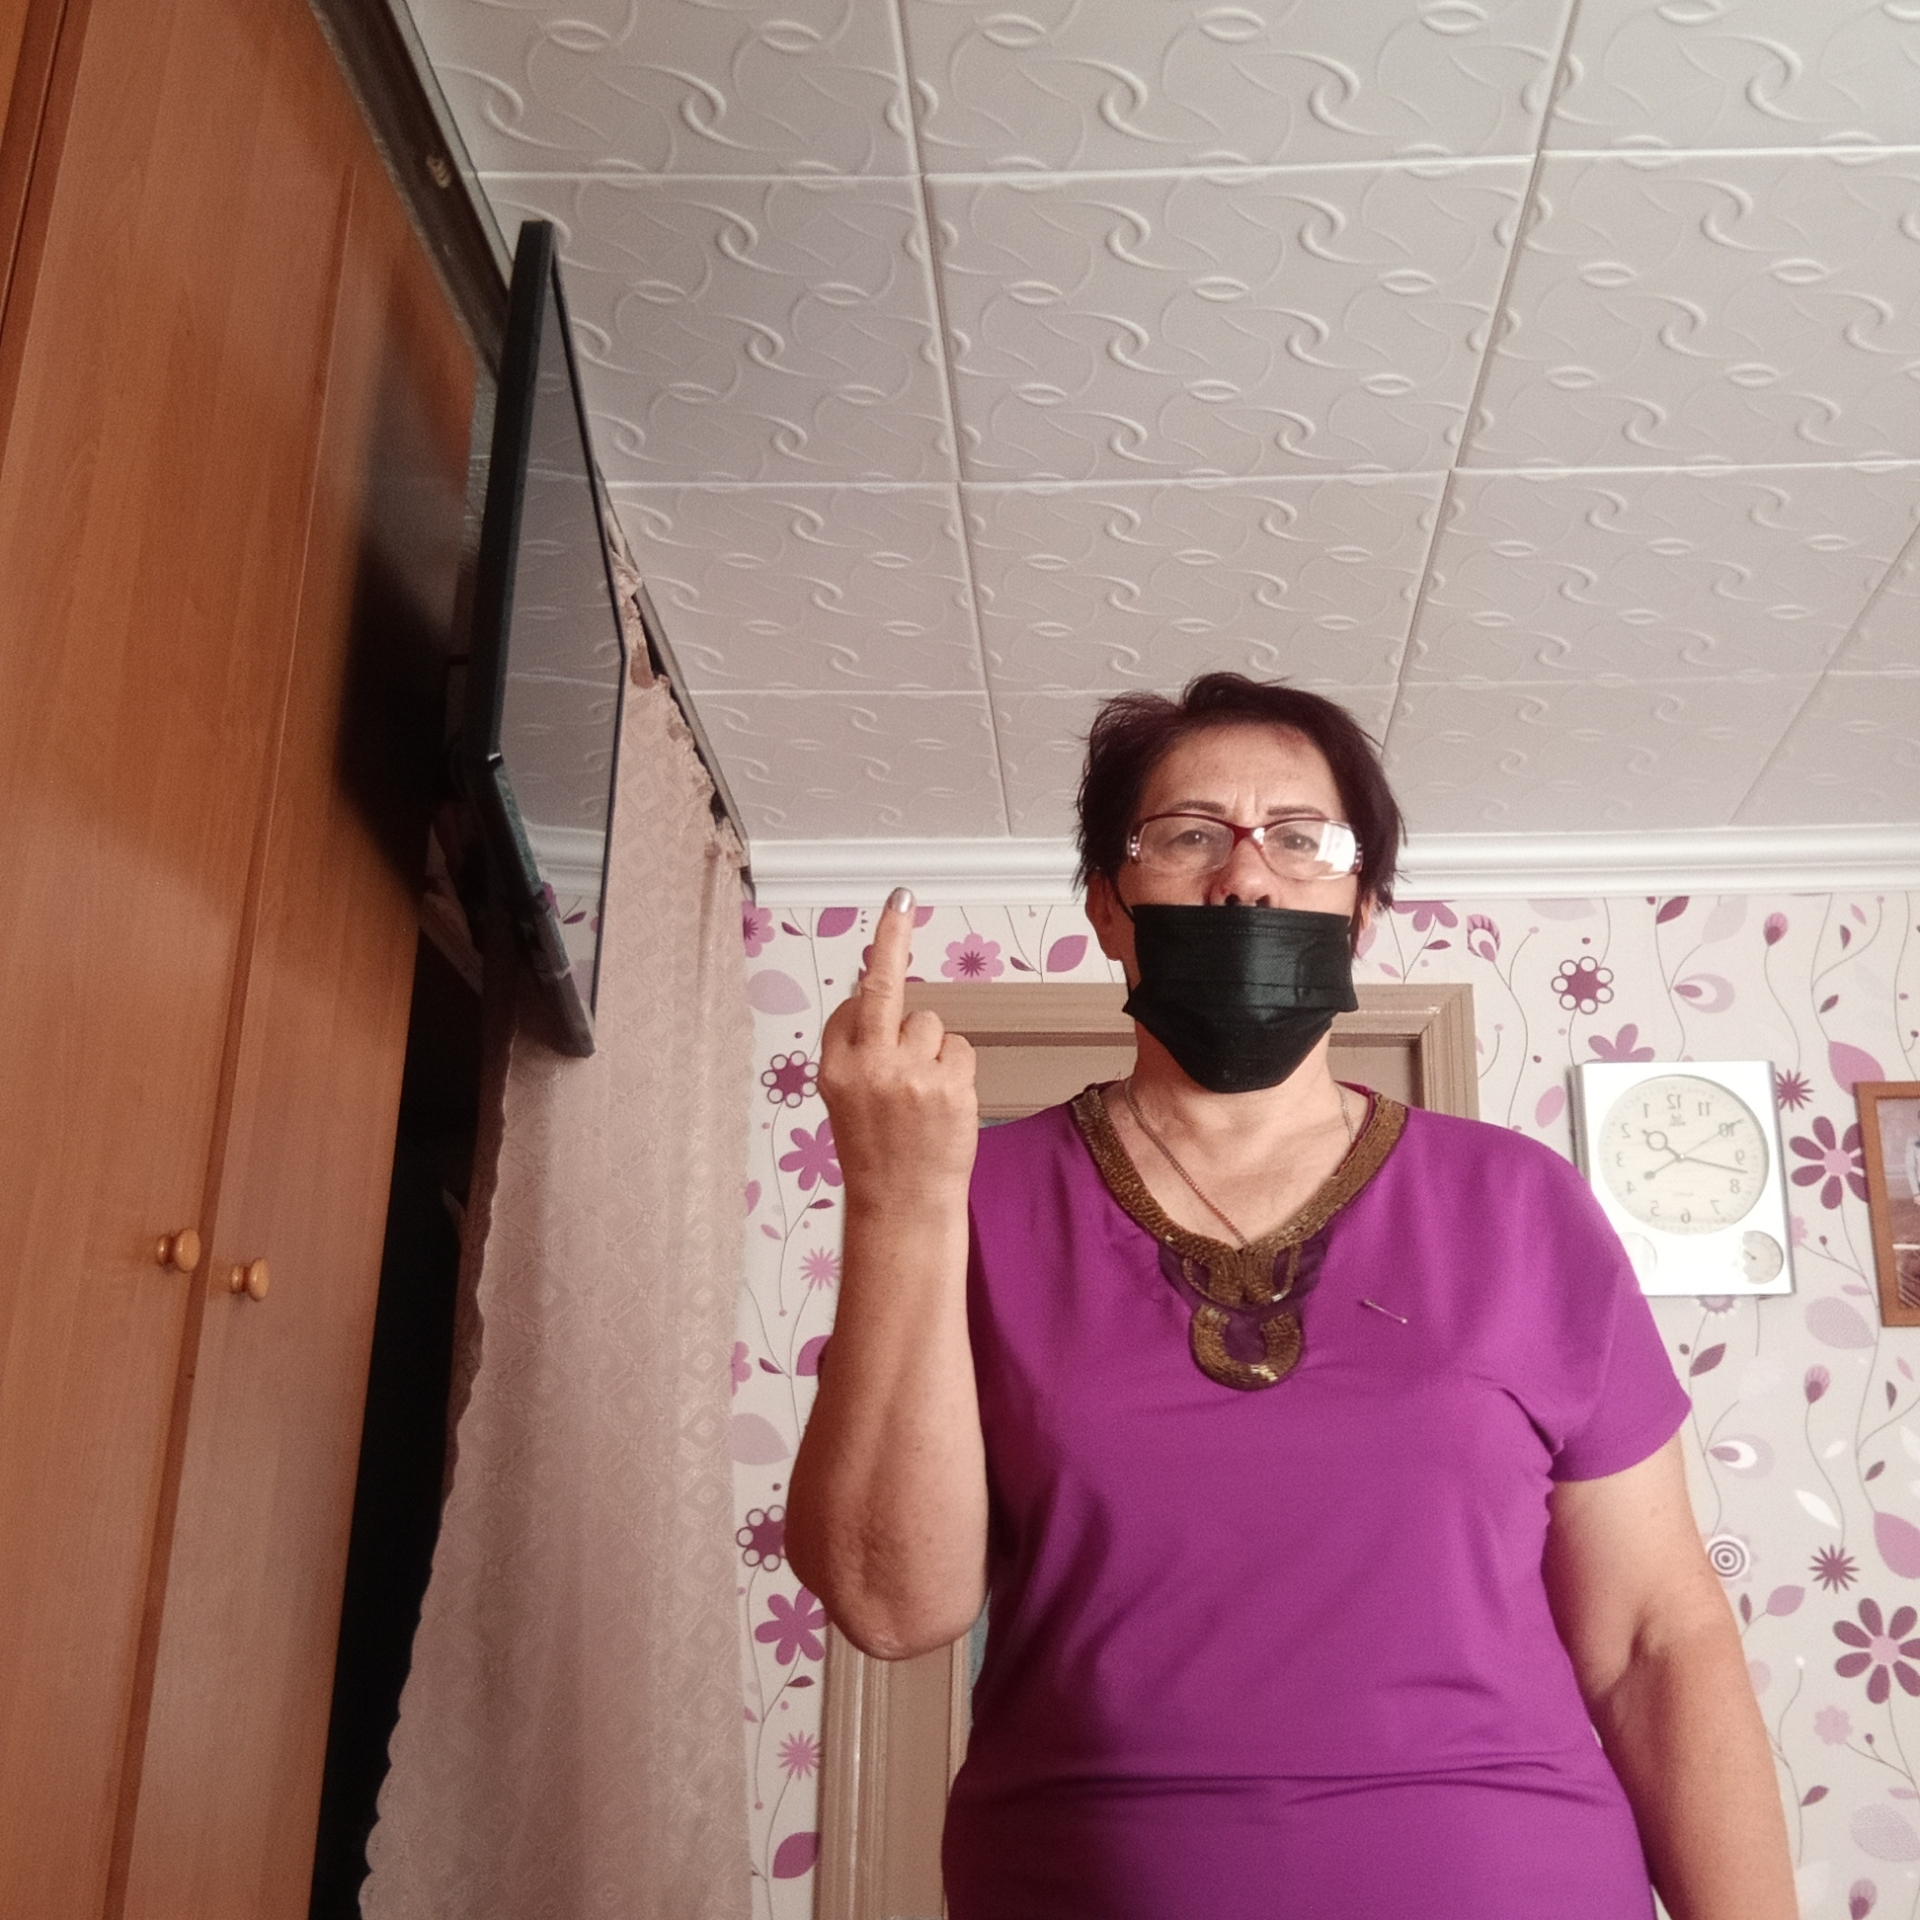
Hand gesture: middle_finger